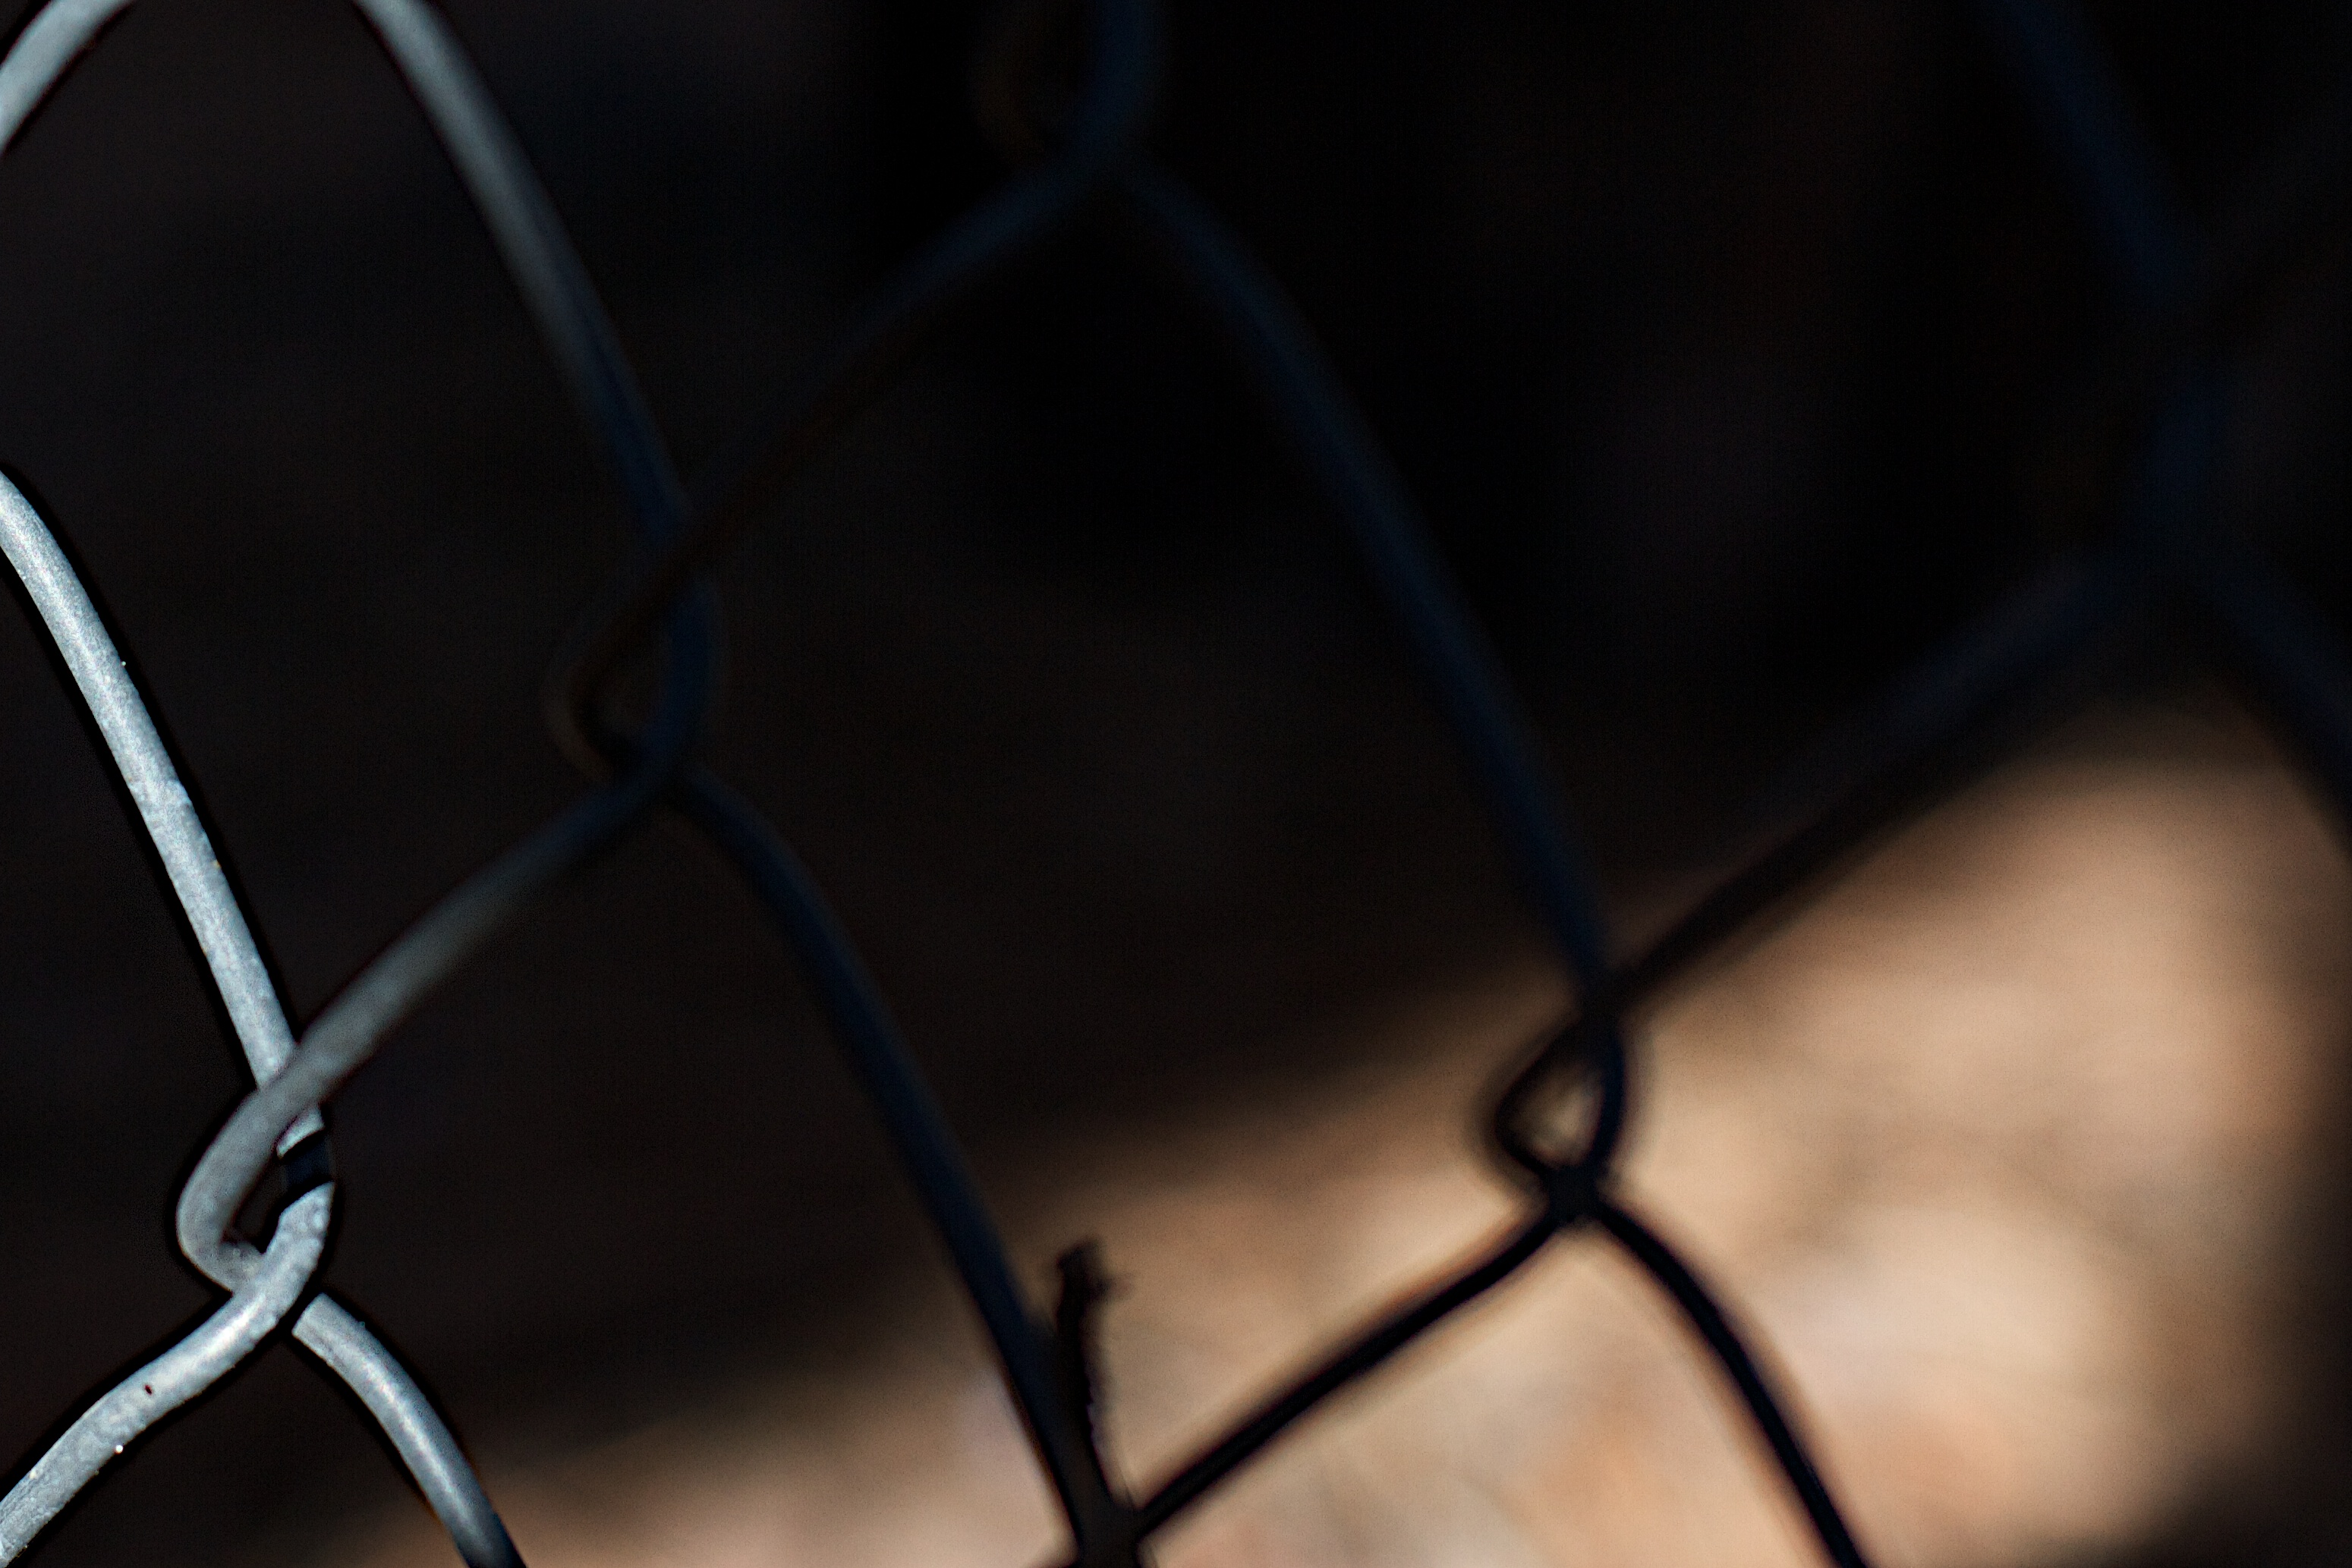
hand, light, fence, white, photography, sunlight, line, shadow, darkness, blue, black, close up, glasses, shape, 2016366, oppression, macro photography